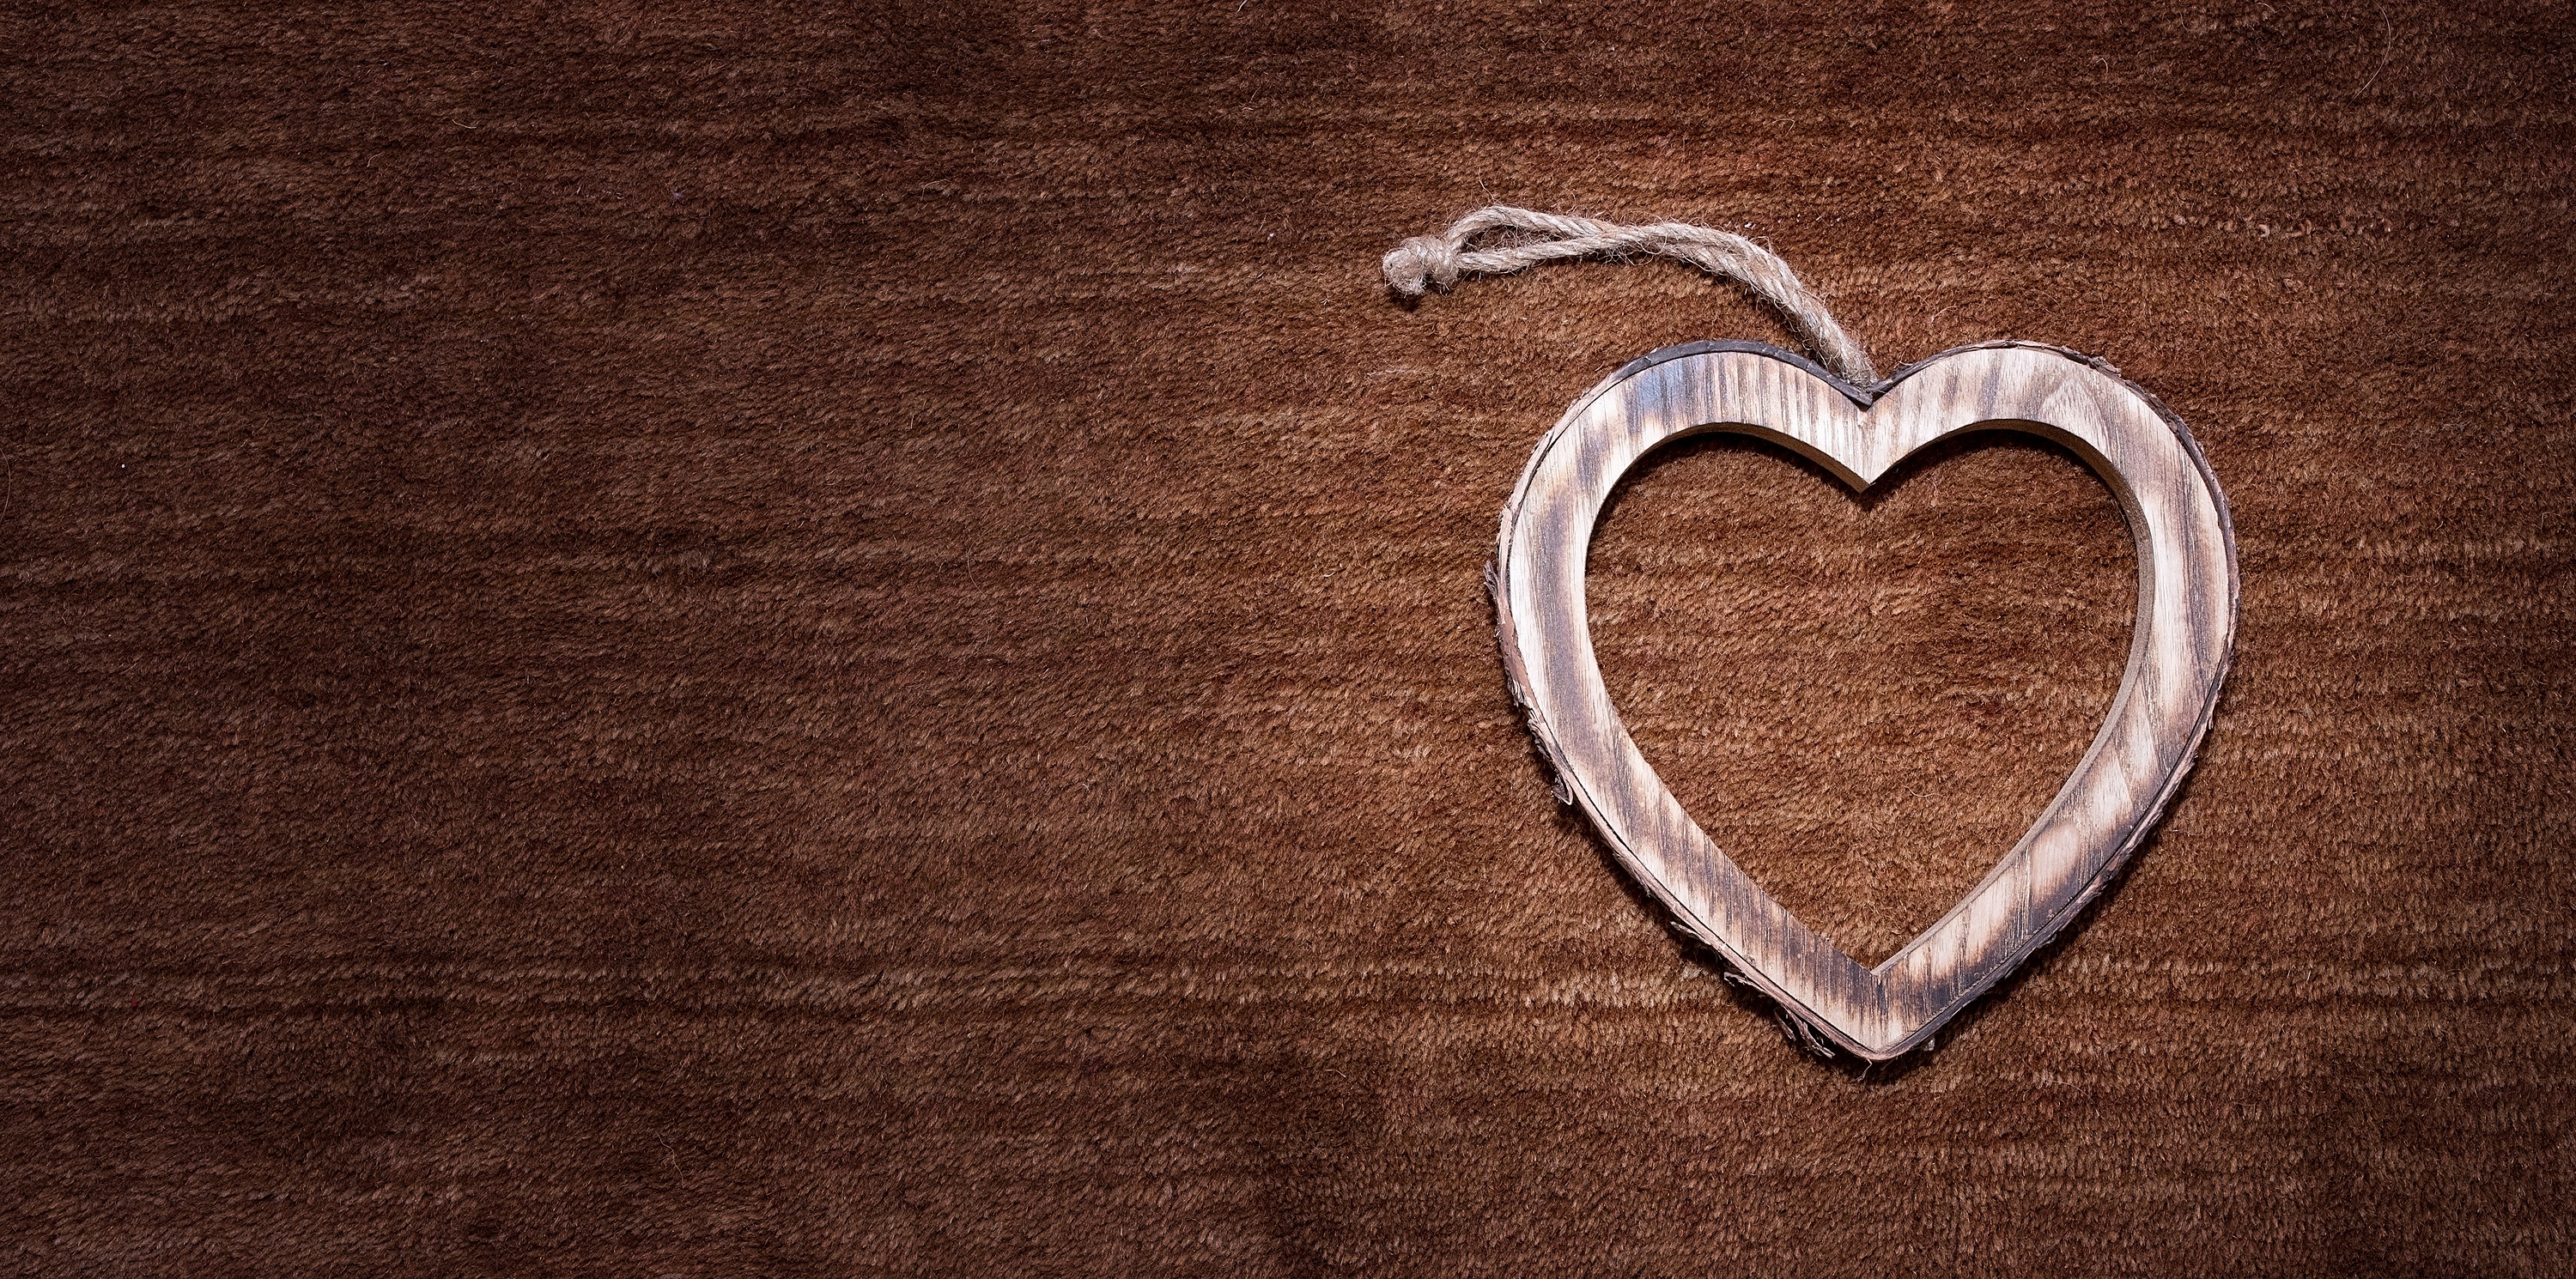
number, love, heart, symbol, brown, close, circle, deco, font, background, text, symbolism, organ, text freedom, love symbol, symbolic, wooden heart, dekoherz